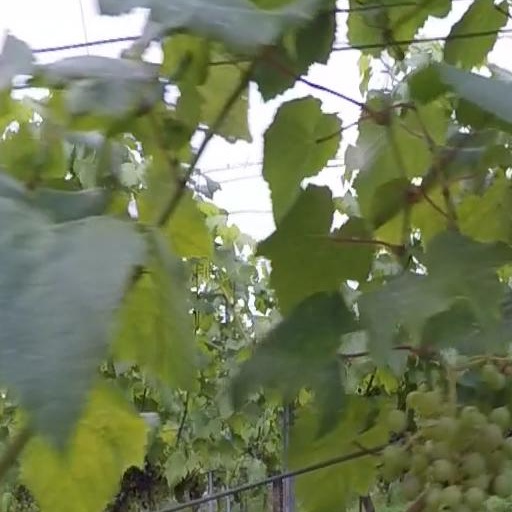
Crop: grape